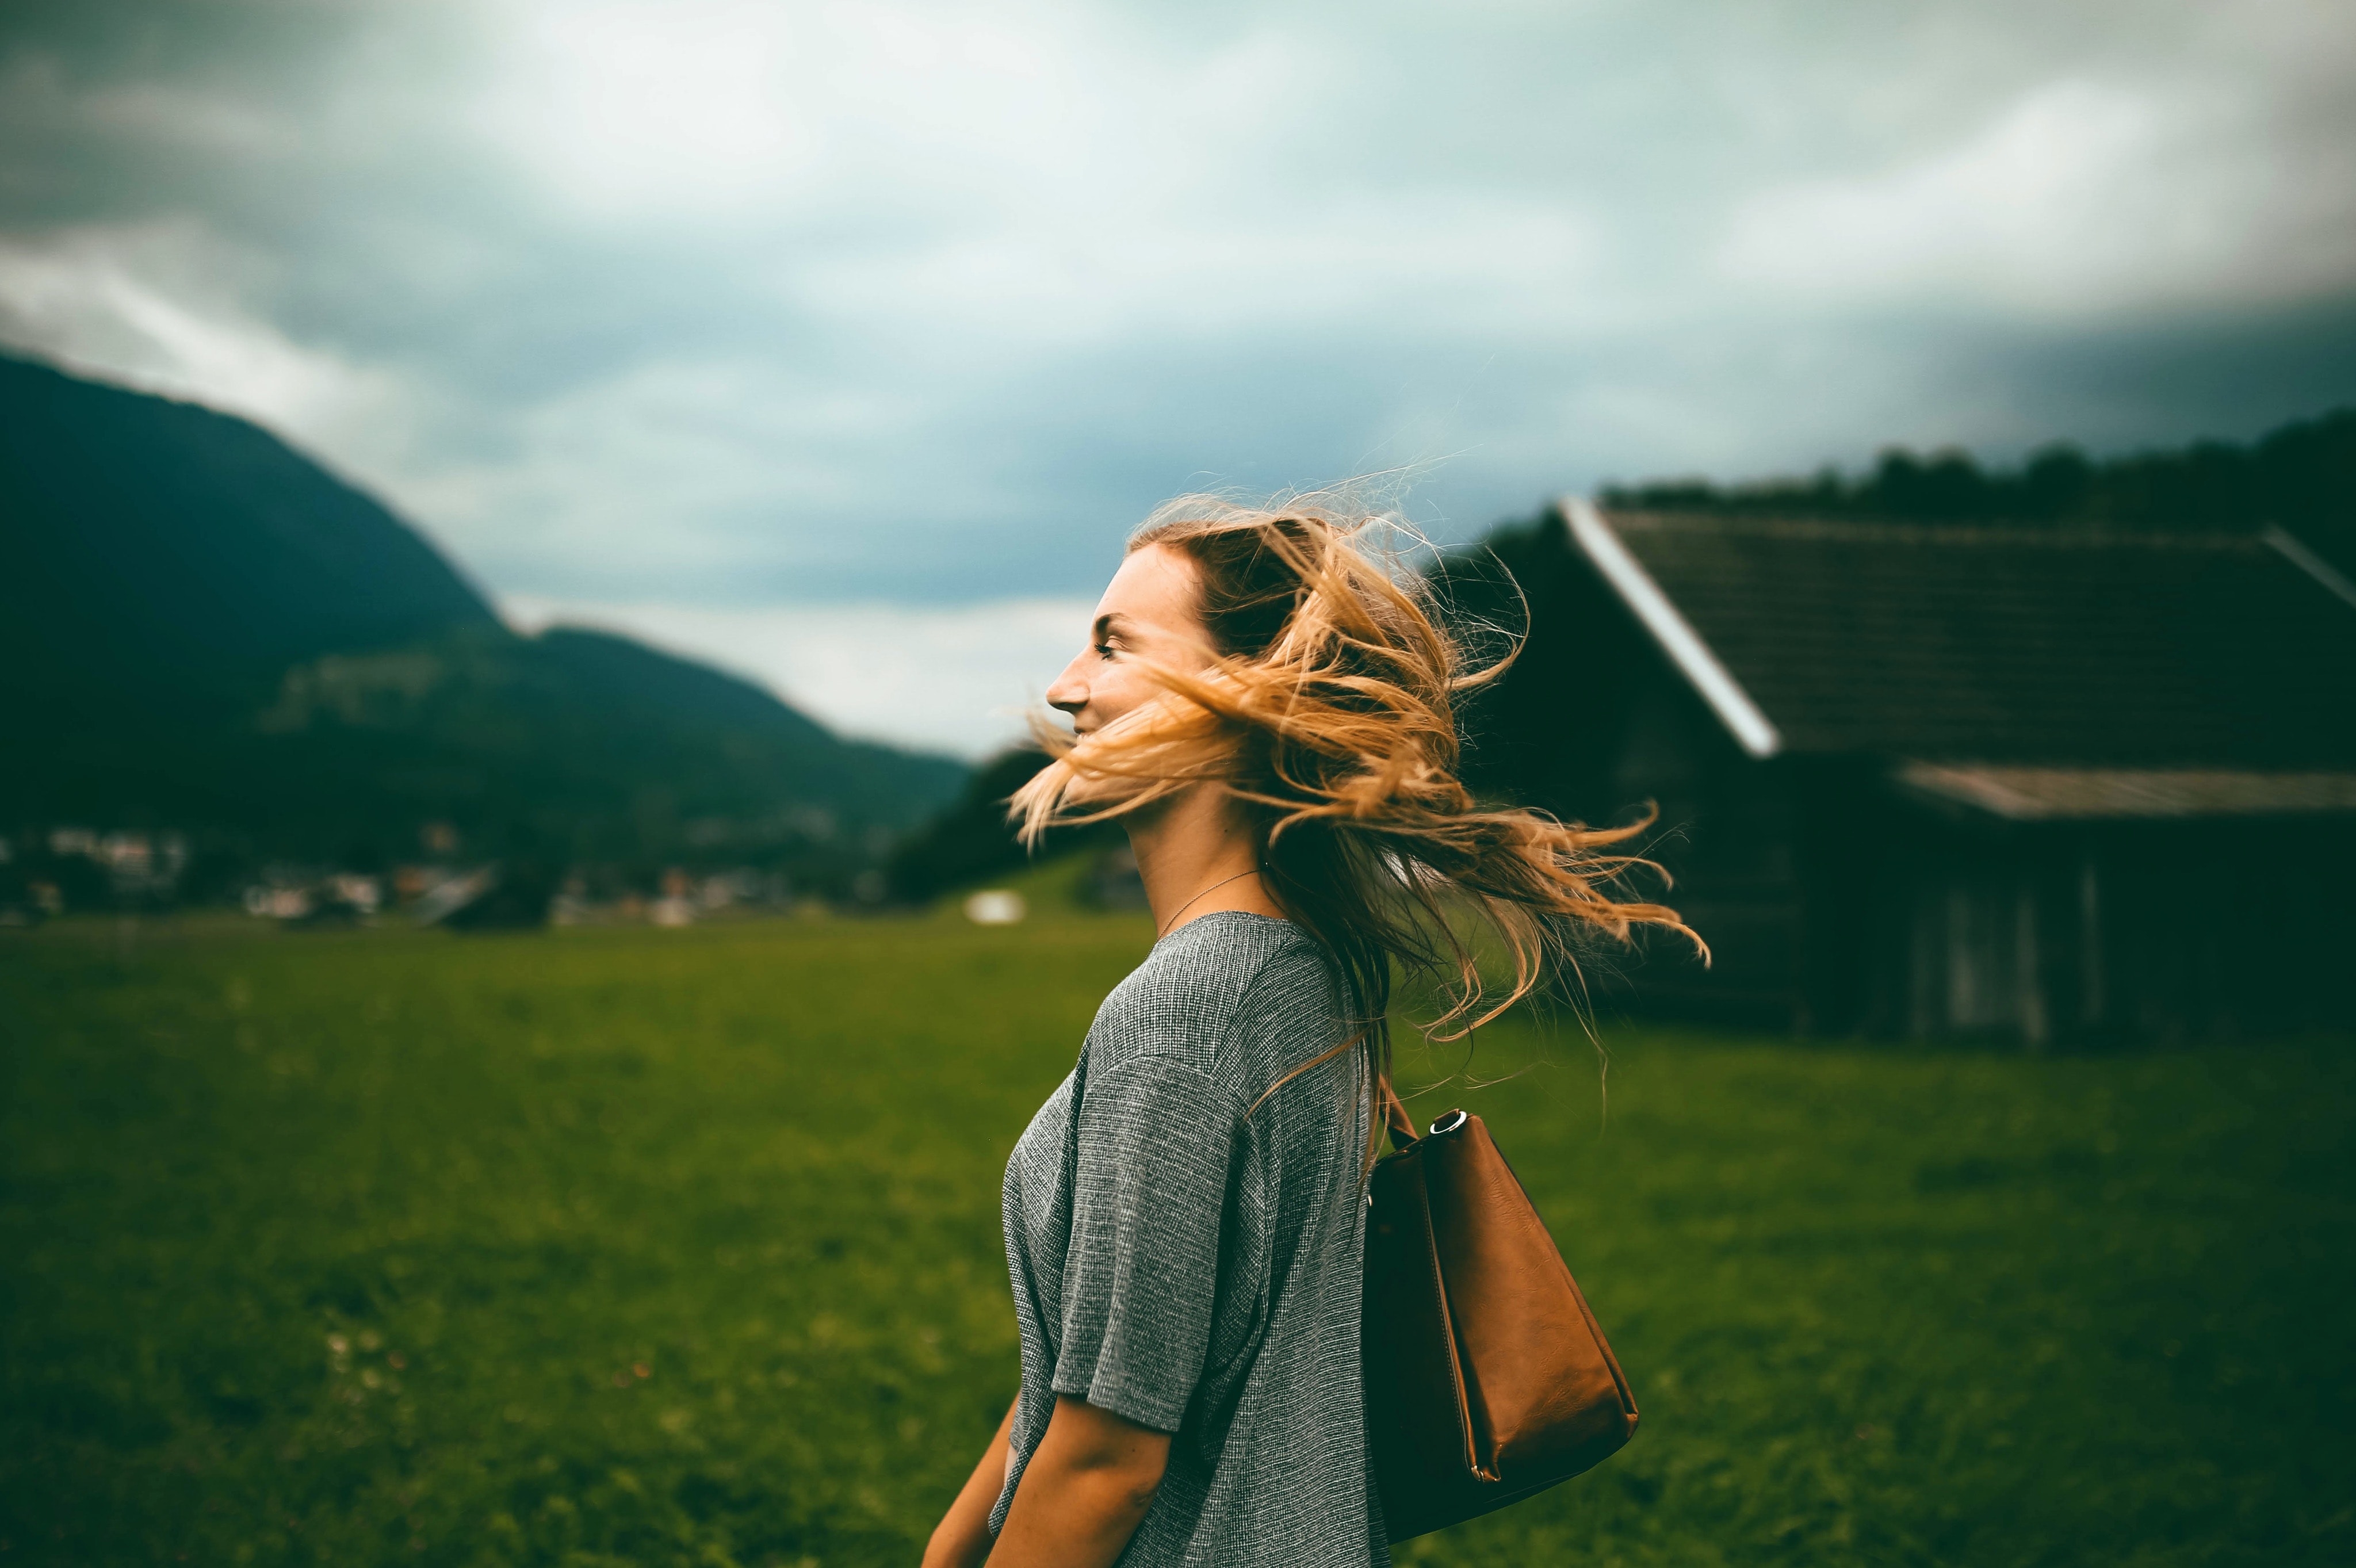
People in nature, hair, photograph, sky, grass, green, beauty, blond, photography, cloud, sunlight, summer, tree, grassland, grass family, happy, cool, smile, long hair, hand, dress, brown hair, plant, meadow, flash photography, forest